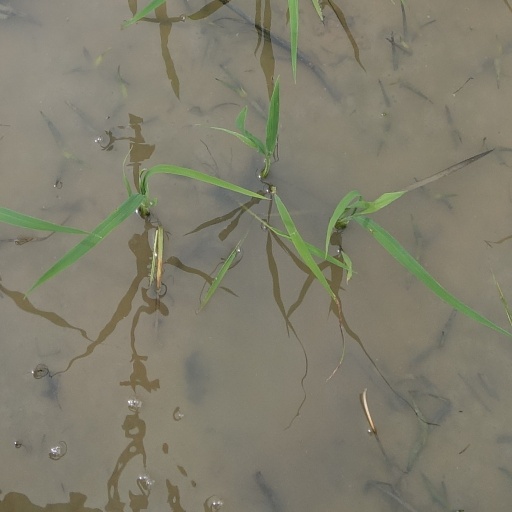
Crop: rice